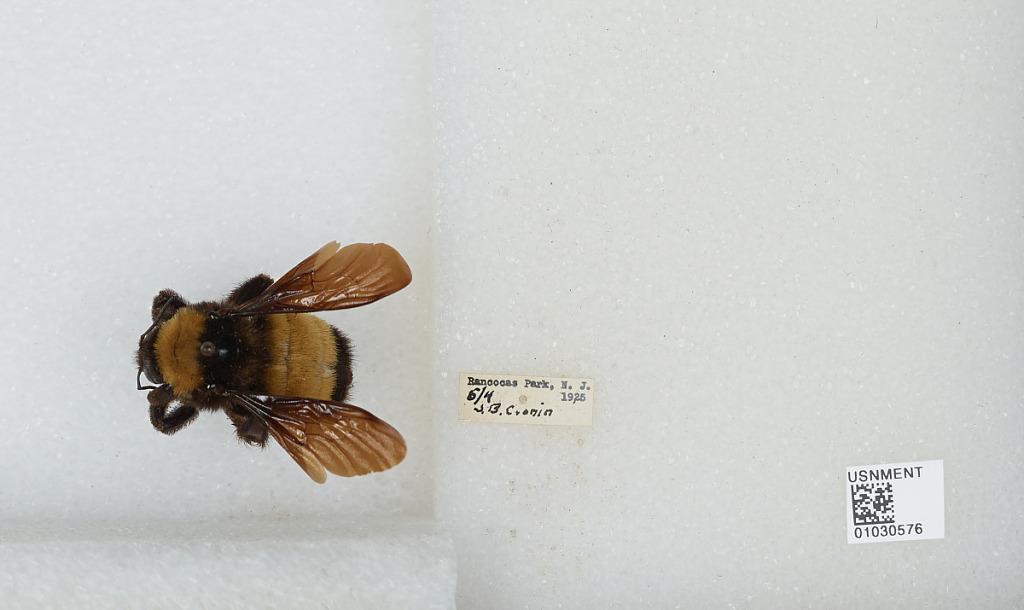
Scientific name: Bombus (Fervidobombus) pensylvanicus pensylvanicus (De Geer)
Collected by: J. Cronin
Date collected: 1925-5-4
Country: United States
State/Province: New Jersey
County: Burlington
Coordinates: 39.88, -74.67